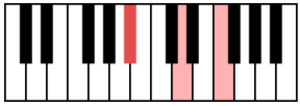
La tonalité de si bémol majeur se développe en partant de la note tonique si bémol. Elle est appelée B-flat major en anglais et B-dur en allemand.